Wavelength

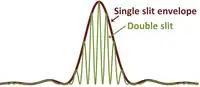
Diffraction pattern of a double slit has a single-slit envelope.

When sinusoidal waveforms add, they may reinforce each other (constructive interference) or cancel each other (destructive interference) depending upon their relative phase. This phenomenon is used in the interferometer. A simple example is an experiment due to Young where light is passed through two slits.